2015–16 Yeovil Town F.C. season

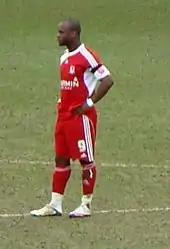
Former England U21 striker Leroy Lita signed until the end of the season.

Yeovil began March with a visit of Accrington Stanley to Huish Park. Before the match manager Darren Way confirmed that midfielder Wes Fogden, who hadn't featured for the club since early December, had suffered a serious knee injury that would rule him out for the remainder of the season. Yeovil beat fourth placed Accrington courtesy of a goal from left back Ryan Dickson, his first of the season, to move six points clear of the relegation zone. Before the Glovers trip to Mansfield Town, Yeovil extended the loan of Tahvon Campbell from West Bromwich Albion for a further month, midfielder Liam Walsh from Everton until 5 April. While Simon Gillett left the club in search of first-team football joining League One side Peterborough United on loan for a month. On the day of the match the club confirmed the signing of former England under-21 striker Leroy Lita on a short-term contract until the end of the season. Ryan Dickson scored his second winner in the space of five days with a stoppage-time goal at Mansfield to give Yeovil a third consecutive 1–0 victory. On 12 March, Yeovil extended their unbeaten run to six matches, with a fourth consecutive 1–0 victory and a fifth clean sheet in a row, after a François Zoko goal earned victory over Notts County. With Leroy Lita making his debut as a substitute and missing a penalty with his first touch. Yeovil's winning run came to an end as the club suffered a 3–0 defeat away at Cambridge United, with Everton loanee Liam Walsh being sent off for violent conduct, the club's seventh red card of the season. On 21 March, right-back Connor Roberts received a call-up to the Wales under-21 side meaning his ever-present run in the Yeovil side came to an end. Prior to Yeovil's match with Carlisle United, Bournemouth striker Brandon Goodship extended his loan until the end of the season, while Welsh defender Liam Shephard joined on a one-month loan deal from Swansea City. His debut though was delayed after the early closure of FIFA's headquarters in Switzerland meant his international clearance failed to come through in time for the visit of Carlisle. The match ended 0–0. On 31 March, forward Tahvon Campbell extended his loan from West Brom until the end of the season. Yeovil's form in the month of March, saw manager Darren Way receive his second manager of the month nomination in three months, after amassing ten points from their five games and keeping four clean sheets in the process, but was beaten by eventual winner Darrell Clarke.